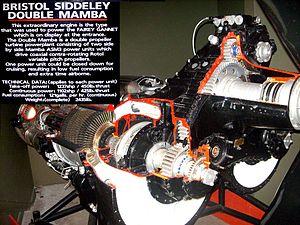
L’Armstrong Siddeley Double Mamba est un turbopropulseur britannique conçu et développé à la fin des années 1940. D'une puissance d'environ 3 000 à 4 000 ch, il fut utilisé essentiellement sur l'avion de lutte anti-sous-marine Fairey Gannet, développé pour la Fleet Air Arm de la Royal Navy.